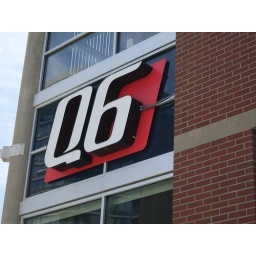
A light-up sign saying &amp;quot;Q6&amp;quot; (KHQ) outside of the KHQ building in Spokane, WA.